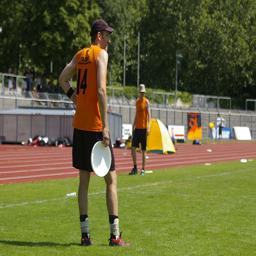
A young man holding a white frisbee on top of a green field.
A man standing in the grass holding a frisbee.
Two men are playing frisbee on a track field.
a young man preparing to throw a Frisbee
A man is holding a Frisbee at a track.